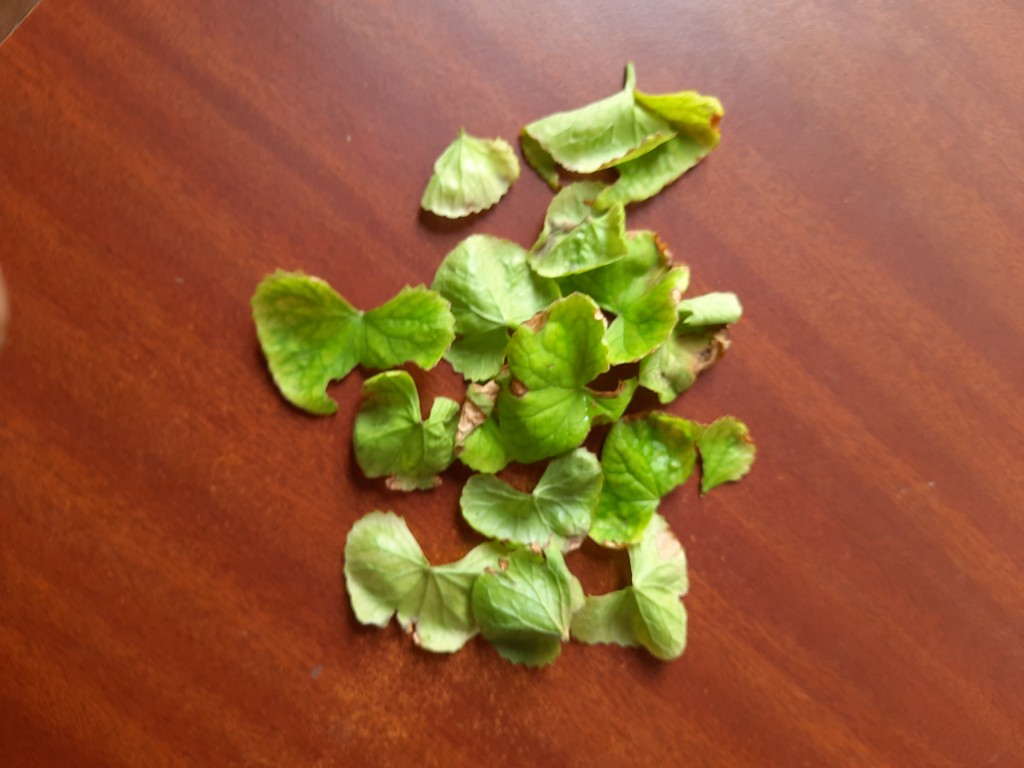
Label: Unhealthy